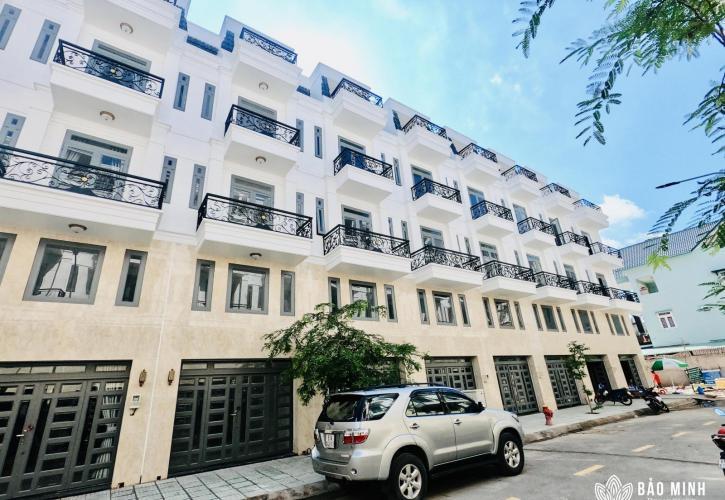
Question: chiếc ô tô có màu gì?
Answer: chiếc ô tô có màu trắng